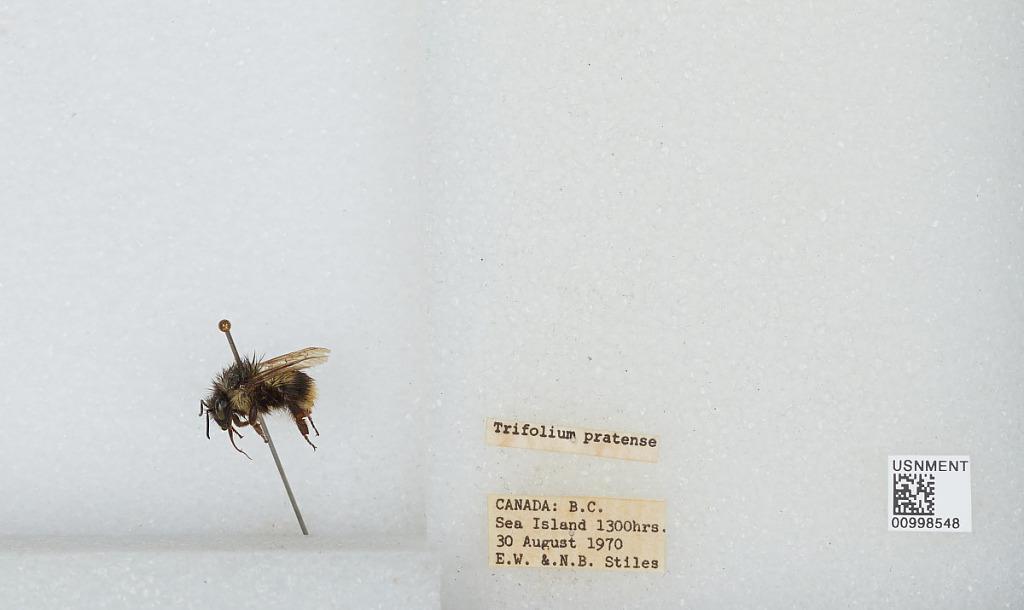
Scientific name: Bombus (Pyrobombus) mixtus Cresson
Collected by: E. Stiles & N. Stiles
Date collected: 1970-8-30
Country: Canada
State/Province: British Columbia
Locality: Sea Island
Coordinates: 49.1956, -123.177